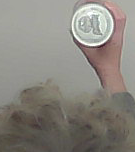
Product: pringles_original